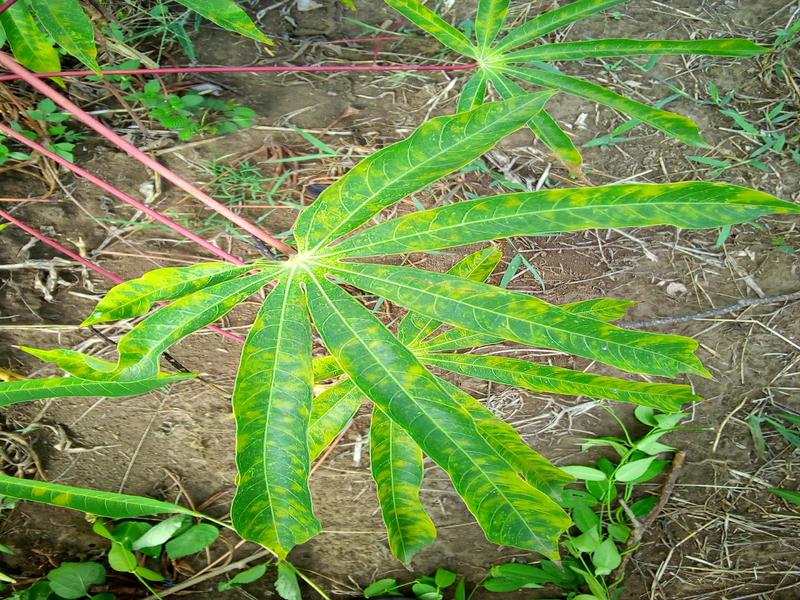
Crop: cassava
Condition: brown_streak_disease